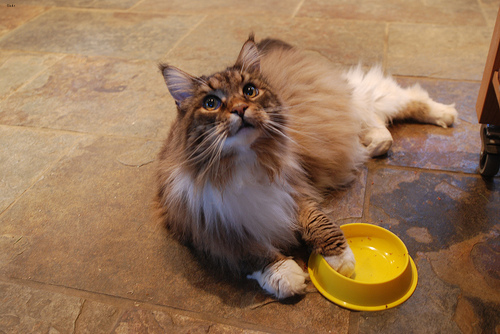
Animal: cat
Breed: maine_coon